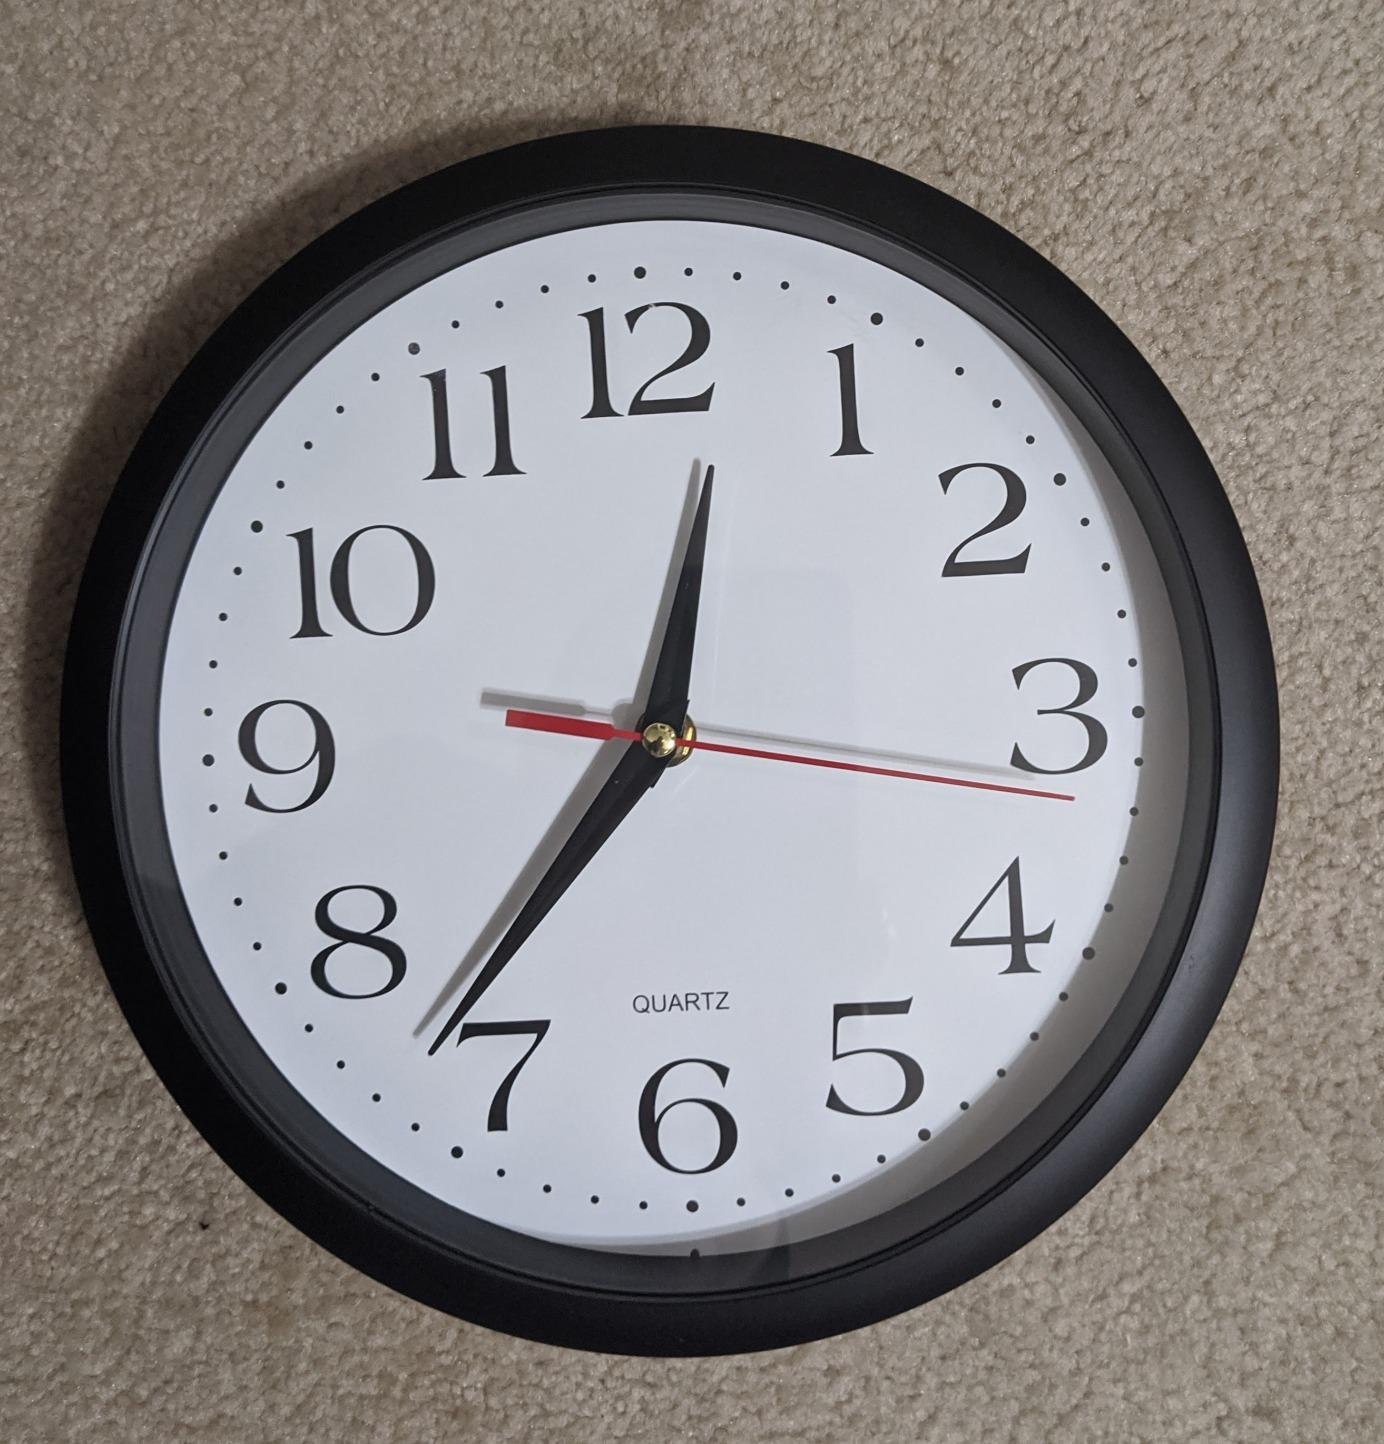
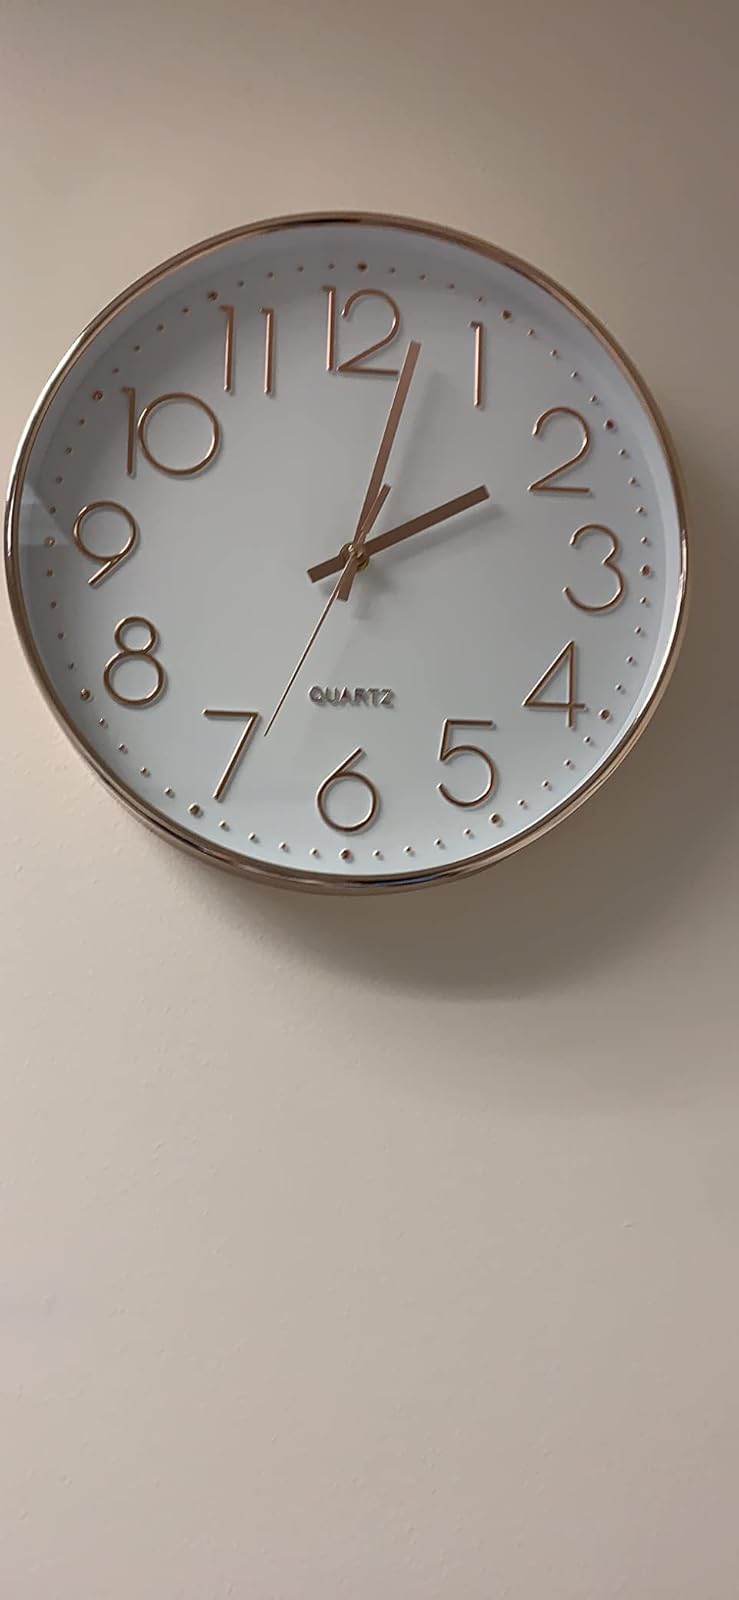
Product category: clock
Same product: no